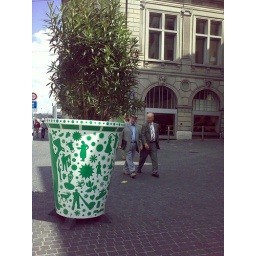
plant pots in Zurich